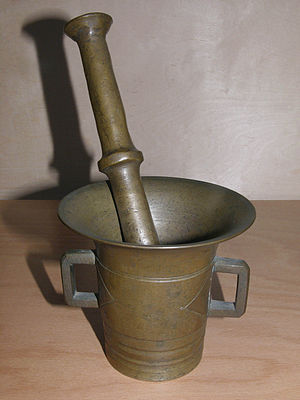
Morter (krukke)
Morter er en krukke af sten, porcelæn eller metal, hvor man kan male faste stoffer til pulver med en støder. Ordet morter udtales med tryk på første stavelse. En morter bruges f.eks. i et køkken til at knuse og findele krydderier og i et laboratorium til at finmale pulver og eller knuse krystallinske stoffer. Ligeledes kan man ved emaljearbejde have behov for at findele emaljen, inden den kan påføres genstanden, der skal emaljeres.